Mitcham Primary School

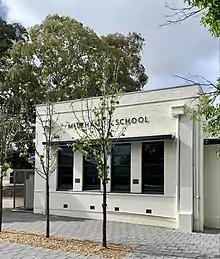

Mitcham Primary School is a South Australian State school serving the Mitcham area and situated on Hillview Road, Kingswood. It is the oldest continuously operating school in South Australia. It has an enrolment of approximately 766 students from Reception to Year 7 and an Out of School Hours Care Program. The school predominantly serves the suburbs of Kingswood, Mitcham, Hawthorn, Netherby and Torrens Park. The school opened in 1847 with Thomas Mugg as the teacher in a hut on Mitcham Reserve. The school moved to the Mitcham Institute in 1870 and then to a purpose built school on Bulls Creek Road (Belair Road) in 1880. A new Primary school opened on the current site in Kingswood in 1953 and the Infant school and Primary came together on this site in 1981.